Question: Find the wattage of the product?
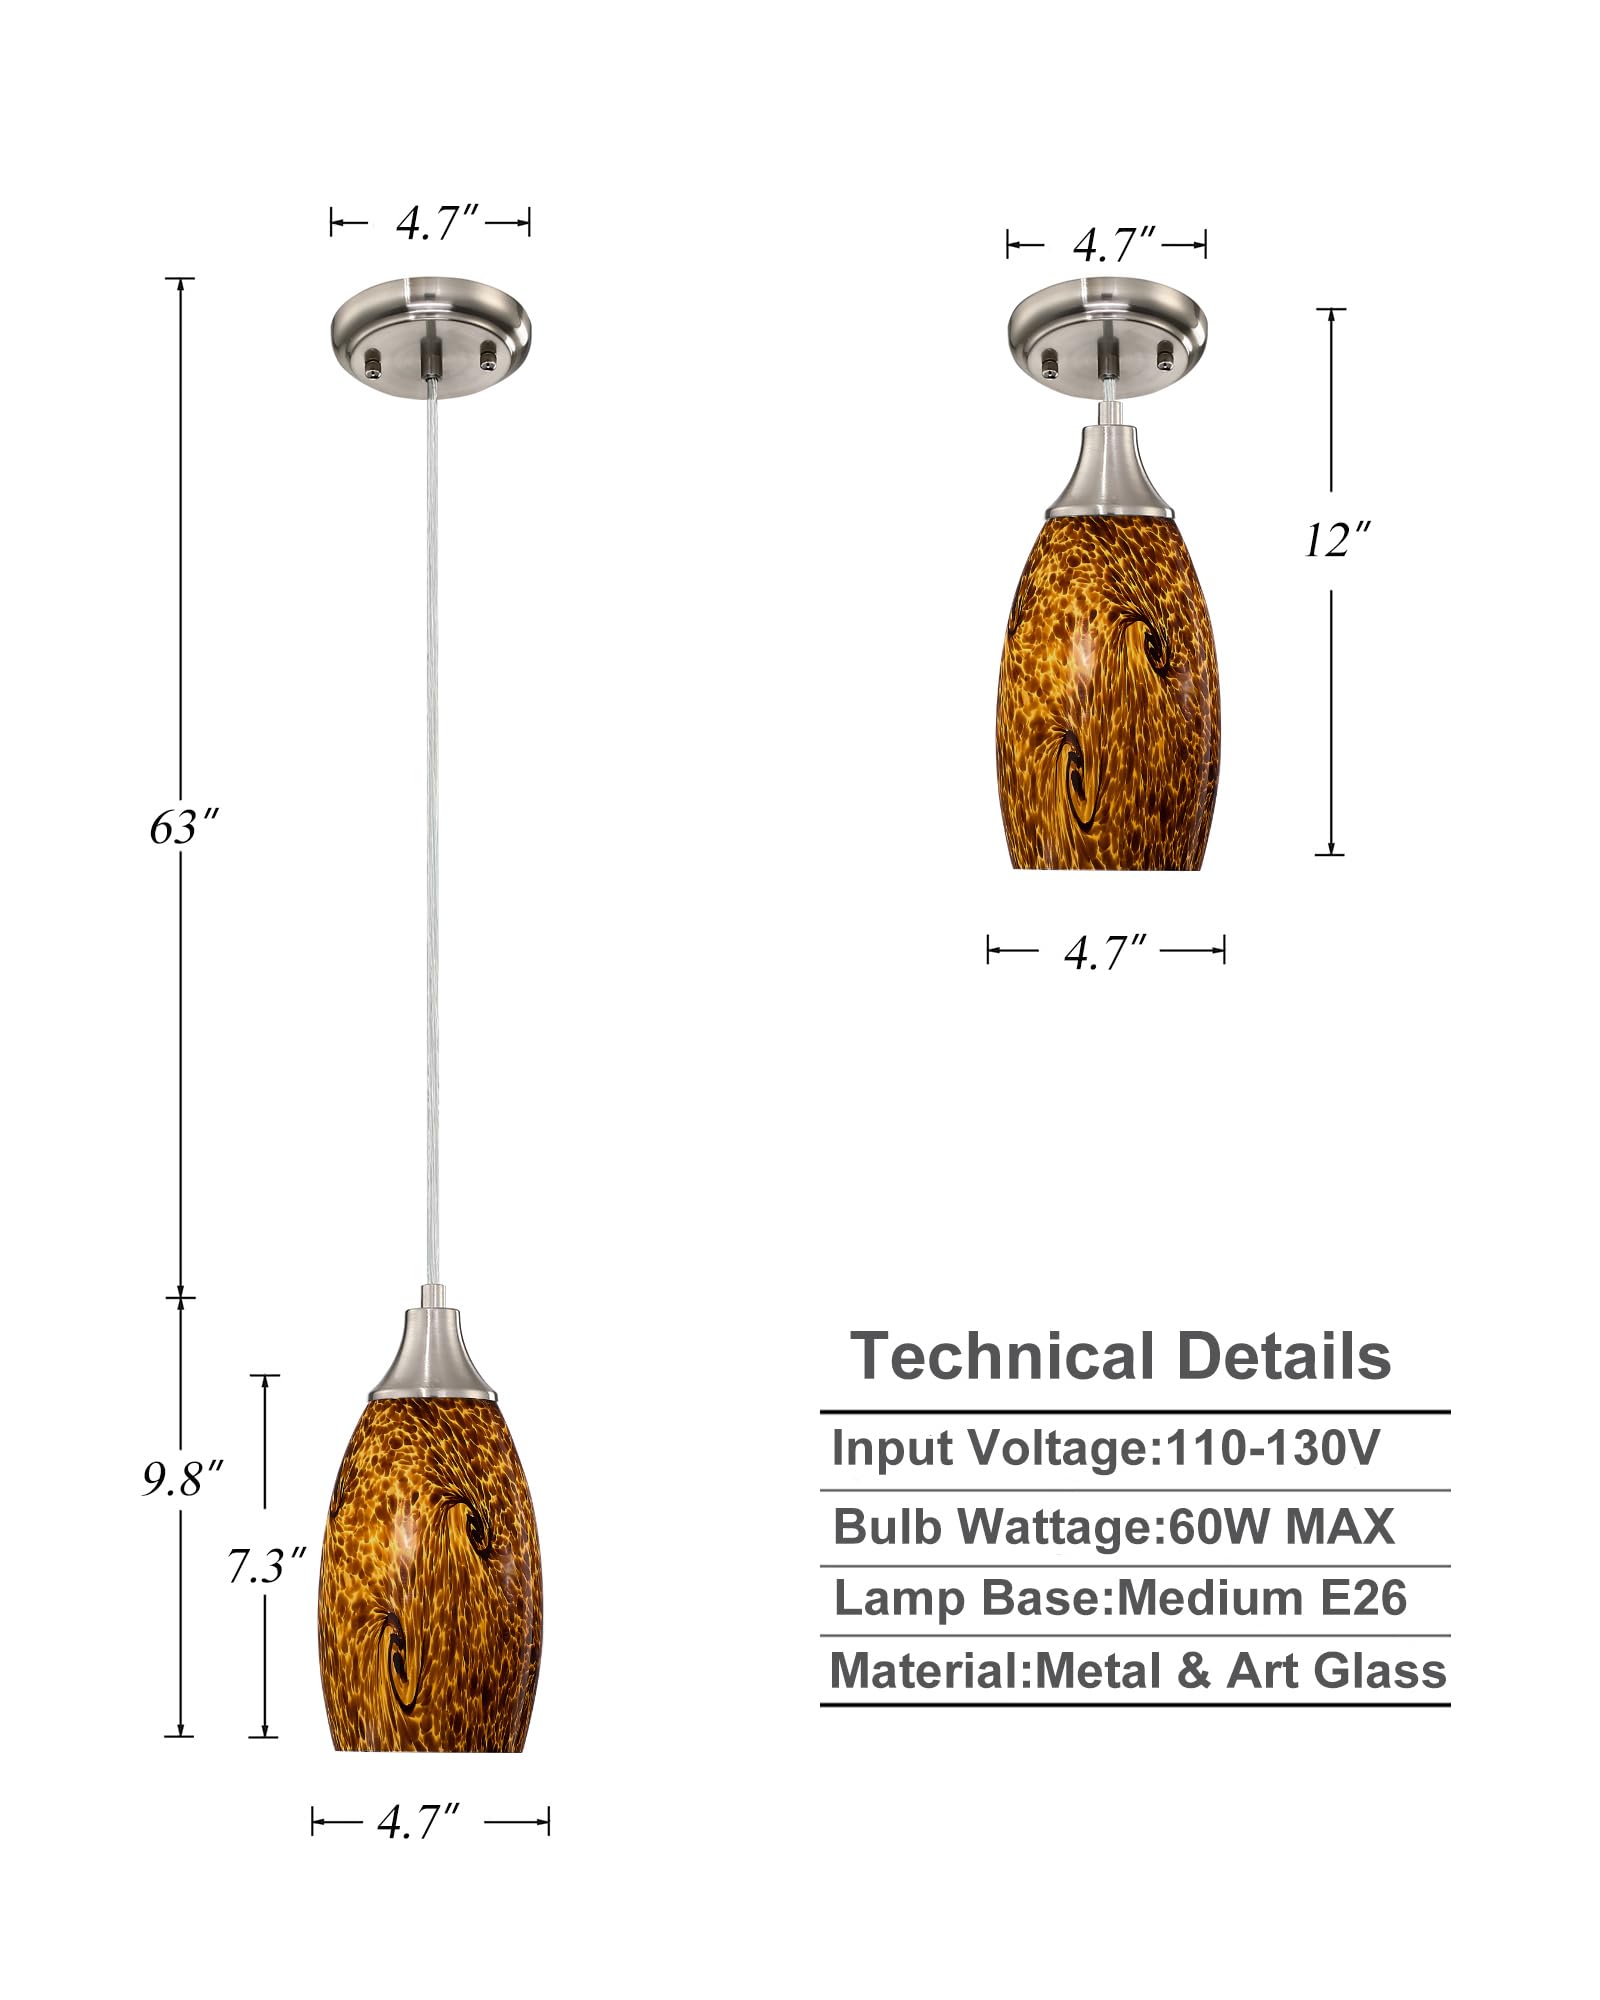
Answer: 60.0 watt